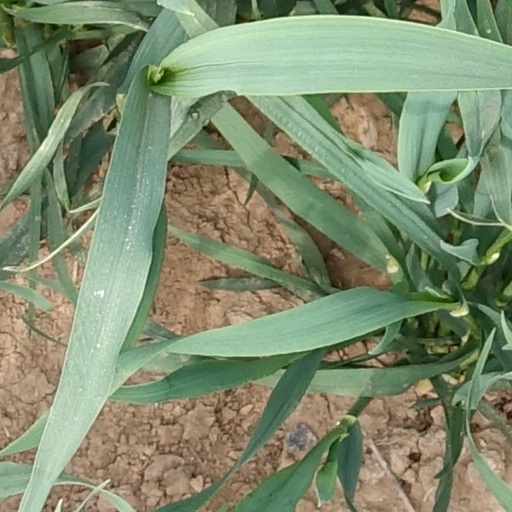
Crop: wheat